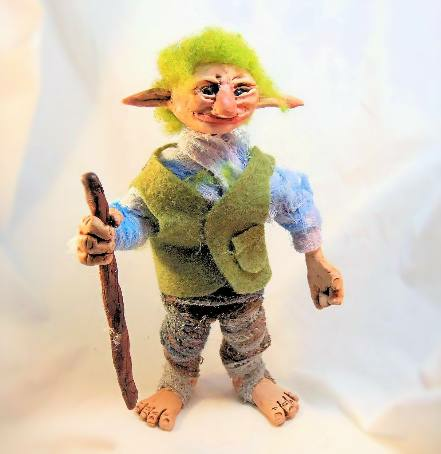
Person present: No